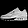
Label: Sneaker